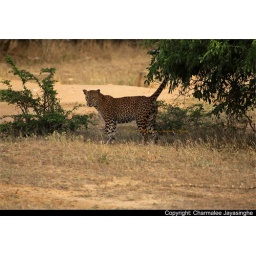
Rather skittish female leopard scent marks before crossing the road in Thalgasmankada